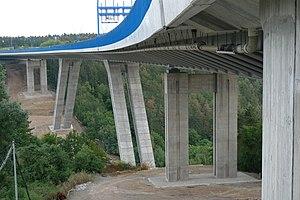
Cette liste de ponts de Tchéquie présente les ponts remarquables de Tchéquie, tant par leurs caractéristiques dimensionnelles, que par leur intérêt architectural ou historique.